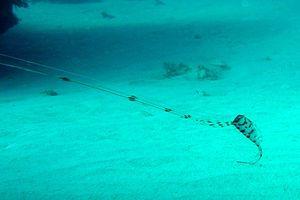
Trachyptère ventru juvénile a une profondeur de 7m observé à Mayotte dans la passe en S
S'il n'existait pas de mécanismes naturels de régulation, les animaux prédateurs pourraient théoriquement faire disparaître toutes leurs proies, puis disparaître eux-mêmes faute de nourriture.
Zu est un genre de poissons abyssaux de l'ordre des Lampridiformes.